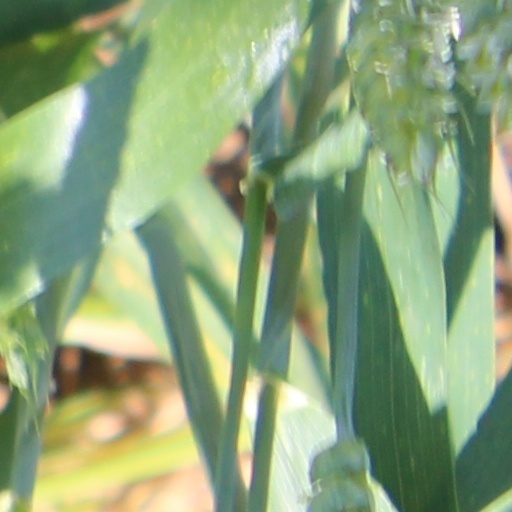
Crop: wheat